Joel Gascoyne

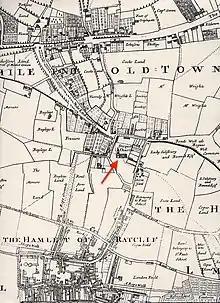
Extract from Gascoyne's parish map, showing area around church

This specimen shows that Gascoyne depicts every individual field, with the name of its owner (i.e. the taxpayer). Where space does not permit him to name a significant feature, he uses a numeral referenced to a table.